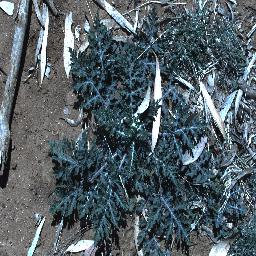
Label: parthenium